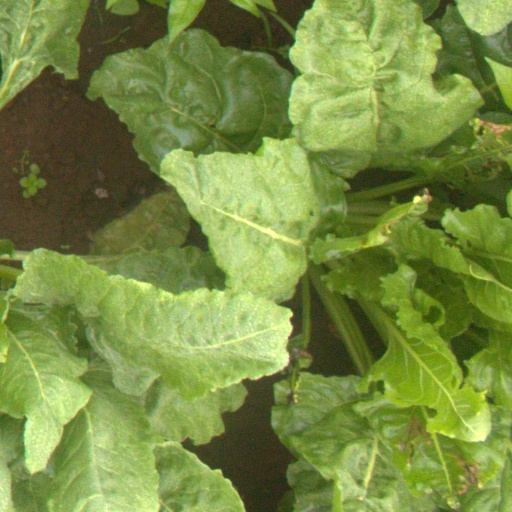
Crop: sugar beet